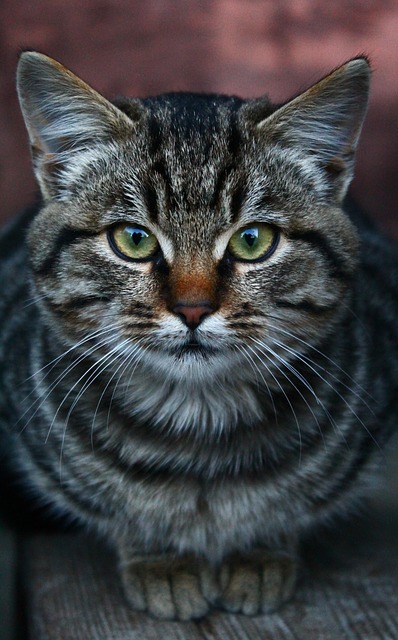
Label: gatto